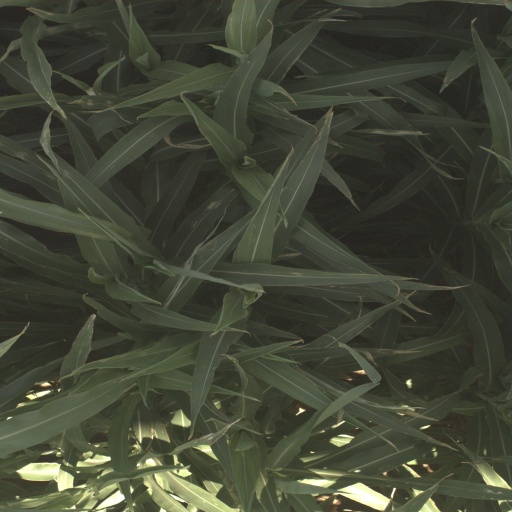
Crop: sorghum